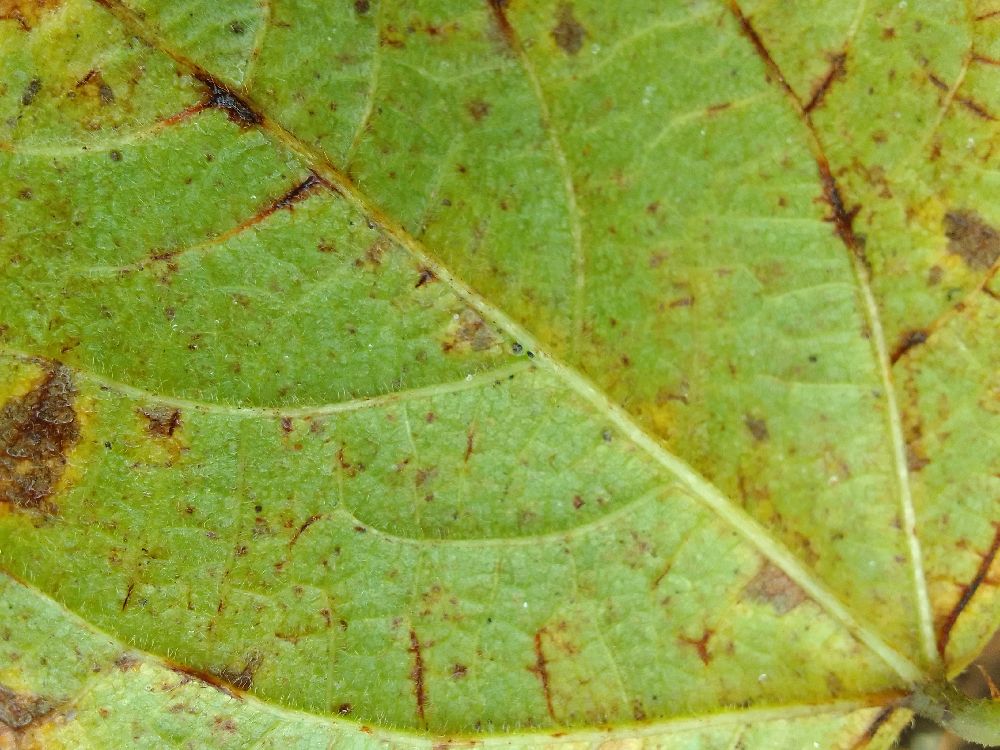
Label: anthracnose